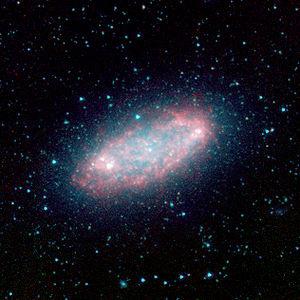
NGC 2976 est une galaxie spirale rapprochée et située dans la constellation de la Grande Ourse à environ 12,5 millions d'années-lumière de la Voie lactée. Elle a été découverte par l'astronome germano-britannique William Herschel en 1801.